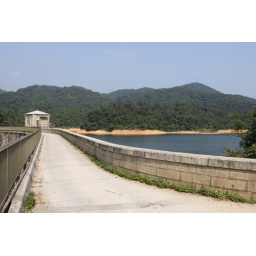
Dam wall of Kowloon Reservoir, road running over the top